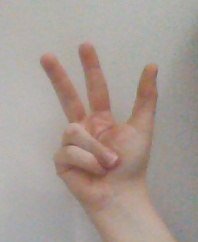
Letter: al